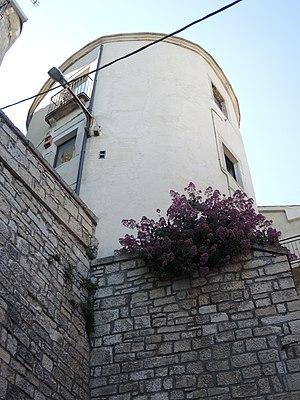
Pennapiedimonte est un village montagnard de 445 habitants accroché à 669 mètres d'altitude sur un éperon rocheux de la province de Chieti dans les Abruzzes, en Italie. Son vaste territoire est inclus dans le Parc national de la Majella.